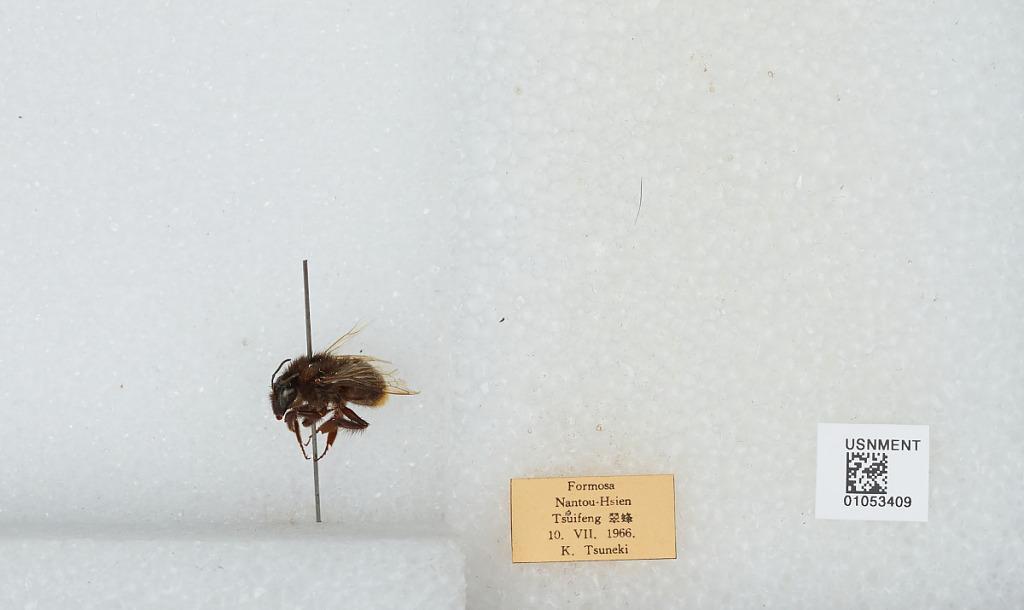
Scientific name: Bombus sp.
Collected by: K. Tsuneki
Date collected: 1966-7-10
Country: Taiwan
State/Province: Taiwan
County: Nantou
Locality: Tsuifeng